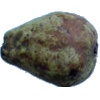
Label: Pear Stone 1